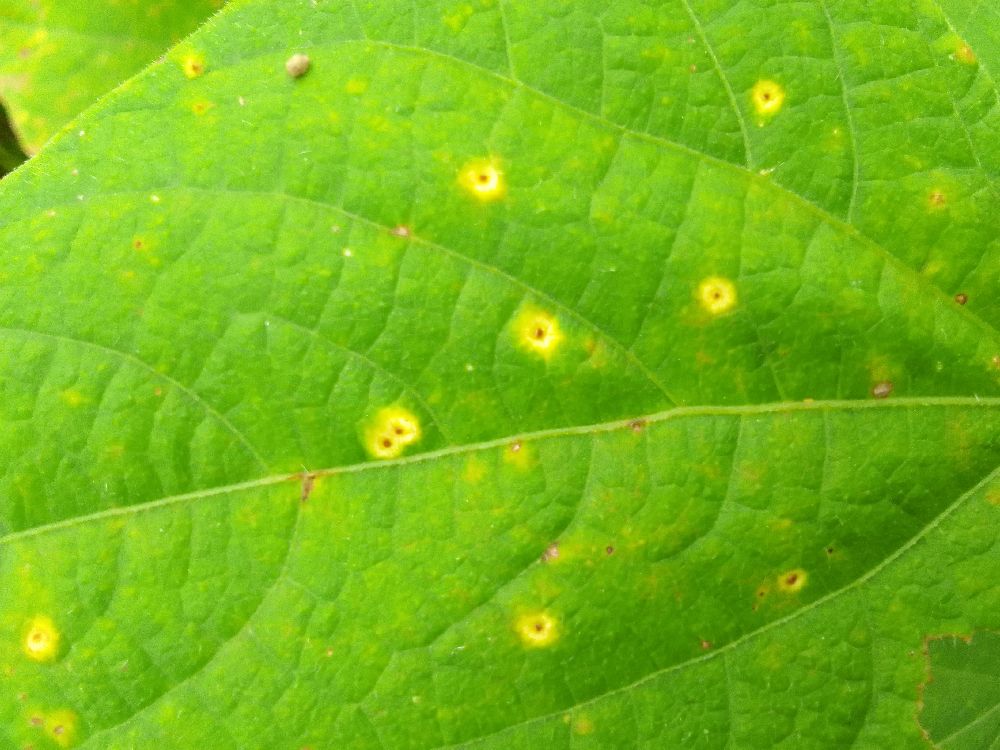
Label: rust